The Rent Collector

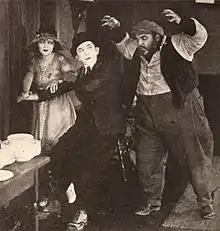
Still of Norma Nichols, Larry Semon, and Frank Alexander from the film

The Rent Collector is a 1921 American silent comedy film directed by Larry Semon and Norman Taurog. It featured Semon and Oliver Hardy. It was produced by Larry Semon's production company and distributed by the Vitagraph Company of America.